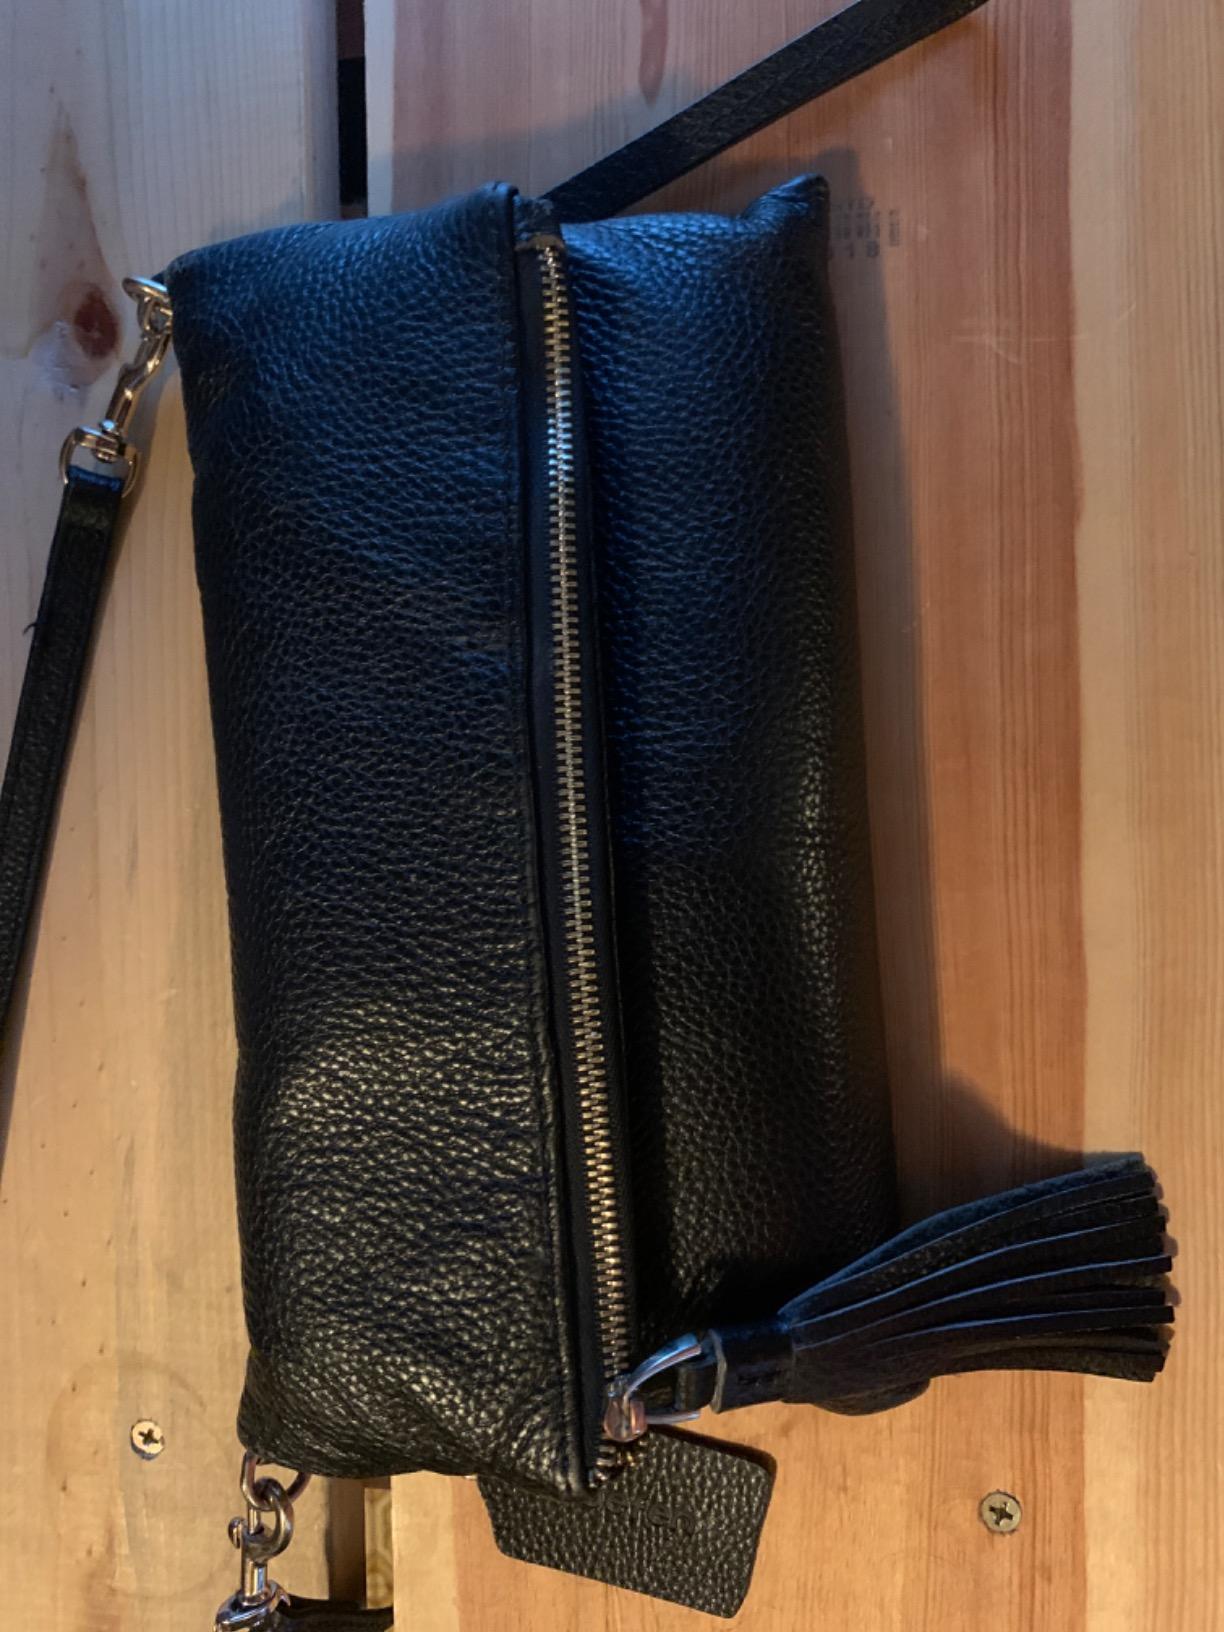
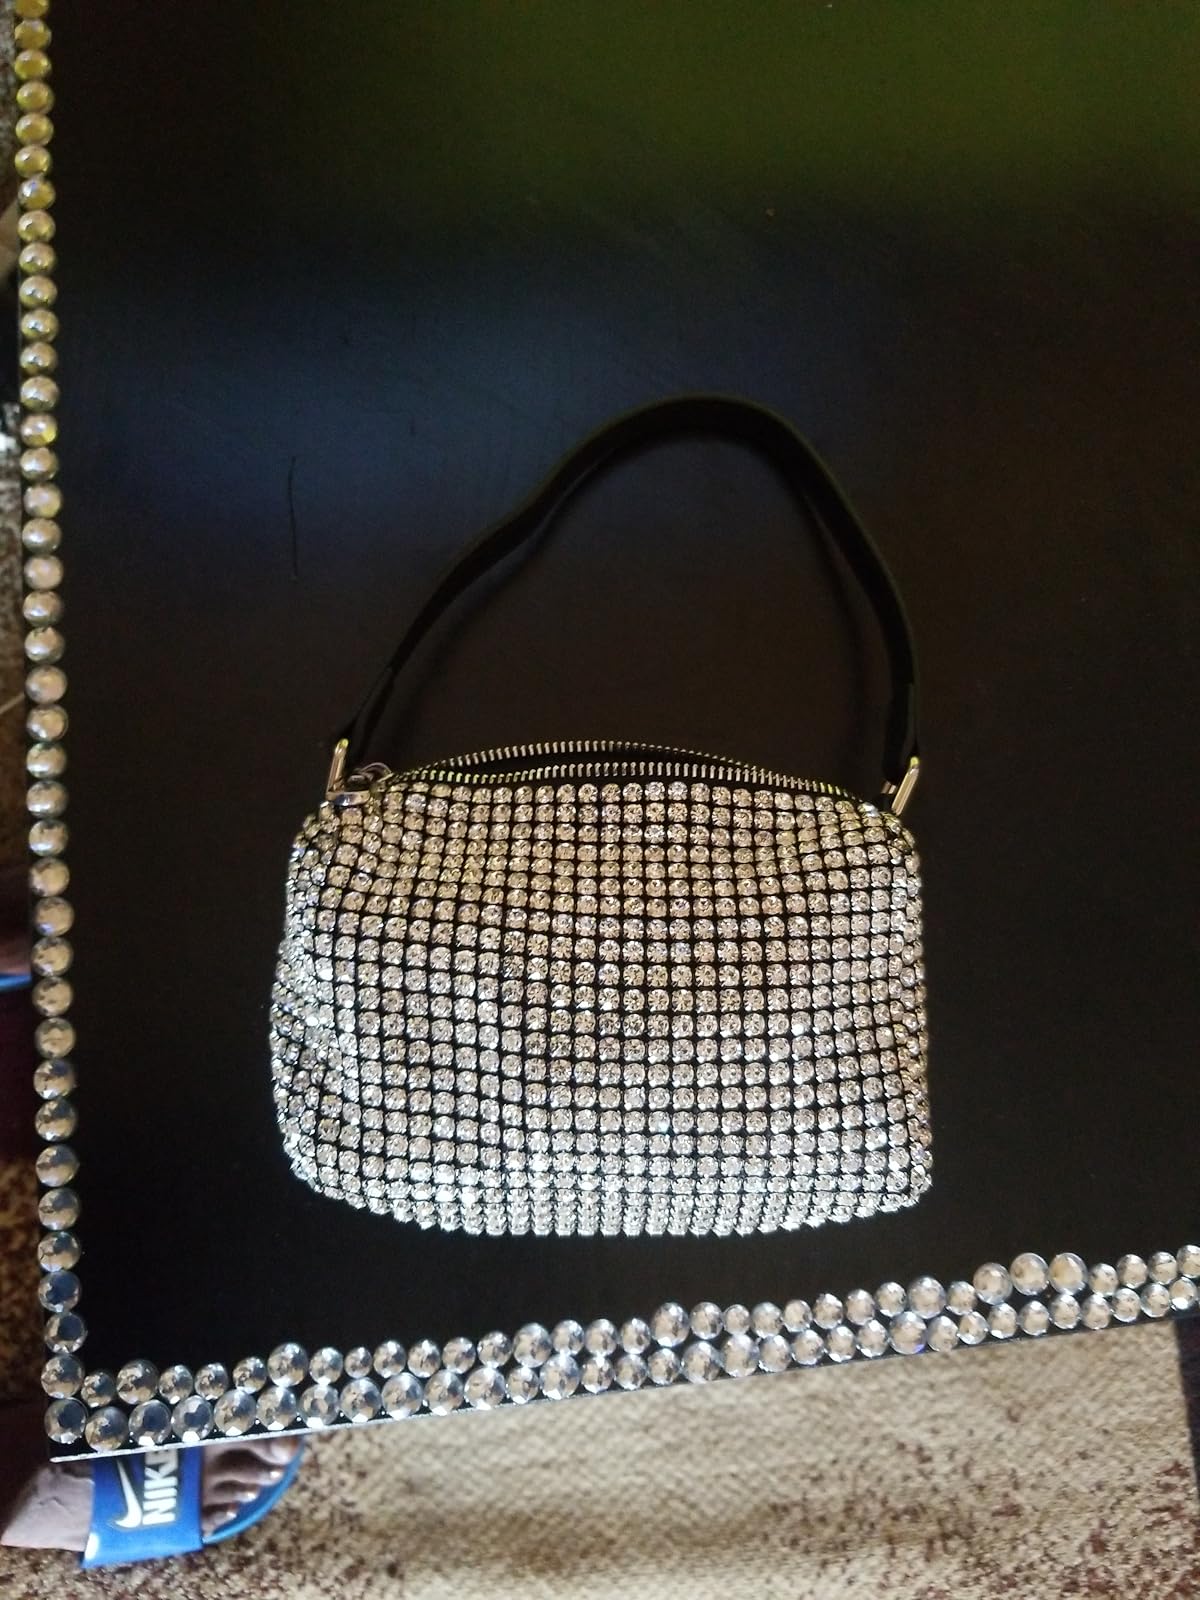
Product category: accessories_handbag
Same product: no